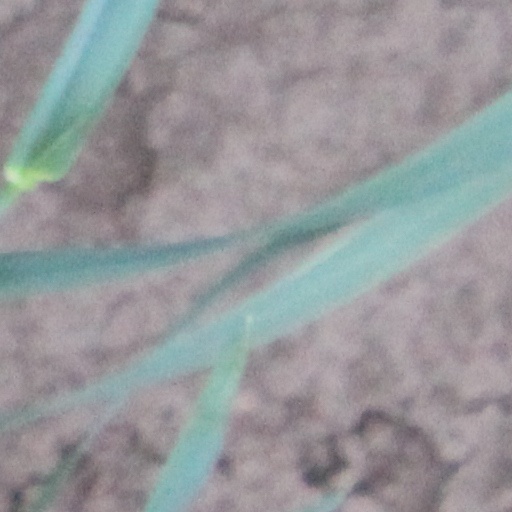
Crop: wheat